Funnelbeaker culture

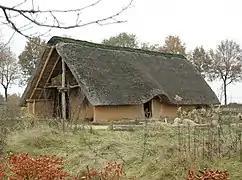

With the exception of some inland settlements such as the Alvastra pile-dwelling, the settlements are located near those of the previous Ertebølle culture on the coast. It was characterized by single-family daubed houses c. 12 m x 6 m.